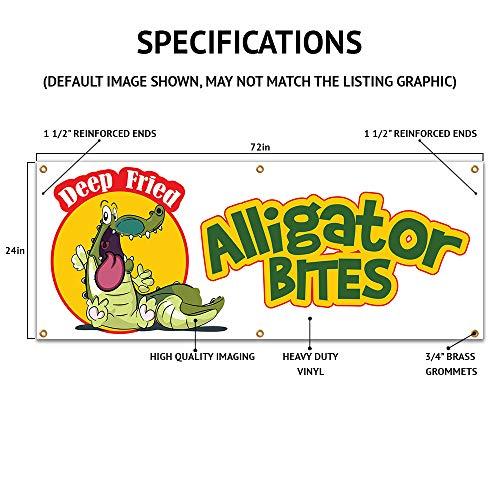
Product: SignMission Frozen Lemonade 72" Banner Concession Stand Food Truck Single Sided, Size: 24" X 72"
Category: Home & Kitchen | Home Décor | Kids' Room Décor | Wall Décor | Pennants & Banners
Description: Proudly Made In The USA – Buy with confidence from an American owned and operated company SignMission Banners are produced in our state-of-the-art facility in West Palm Beach, Florida, proudly made in the U. S. A.
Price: $34.99
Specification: ProductDimensions:24x72x0.1inches|ItemWeight:1.12ounces|ShippingWeight:1.09pounds(Viewshippingratesandpolicies)|Manufacturer:SignMission|ASIN:B07V9HGJVH|Itemmodelnumber:B-72FrozenLemonade19